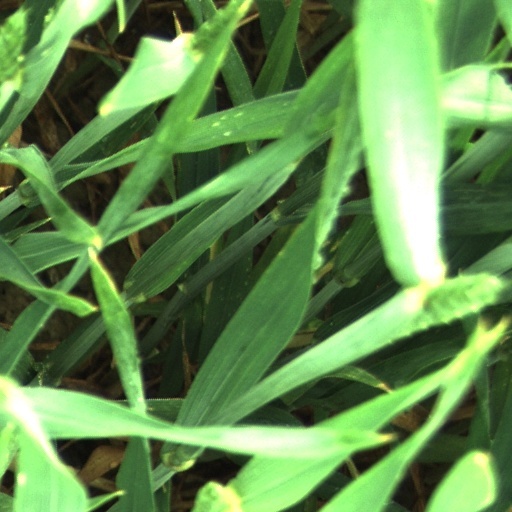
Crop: wheat